Trageburg

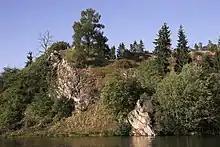
The Trageburg once stood on this rock high above the Rappbode river

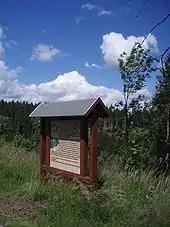
On the Trageburg

The Trageburg is a ruined castle immediately next to the Rappbode Pre-Dam in the Harz Mountains of Germany. It is located near Trautenstein in the district of Harz in Saxony-Anhalt.